Hanna Helena Chrzanowska

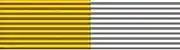
Pro Ecclesia et Pontifice.

In 1995, nurses from the Catholic Association of Nurses and Midwives asked Fr. Cardinal F. Macharski to initiate the beatification process. The beatification process commenced in Poland on 28 April 1997 when the Congregation for the Causes of Saints granted their assent to the cause. The C.C.S. validated the local process sometime later on 11 January 2008. The Positio was presented to Rome for further evaluation in 2011 and Pope Francis recognized that she had lived a life of heroic virtue thus proclaimed her to be Venerable on 30 September 2015.